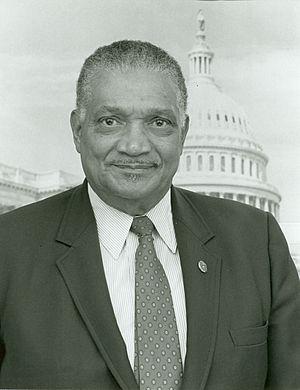
Charles Arthur Hayes, né le 17 février 1918 à Cairo et mort le 8 avril 1997 à Chicago, était un syndicaliste et une personnalité politique américain, membre de parti démocrate, ancien représentant du premier district de l'Illinois à la Chambre des Représentants des États-Unis, connu pour ses actions syndicales et politiques en faveur des ouvriers afro-américains et pour l'émancipation des femmes afro-américaines.